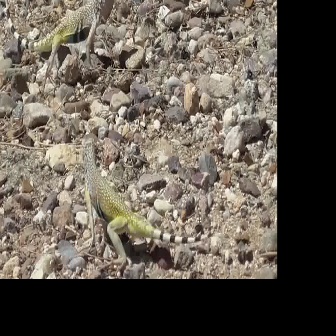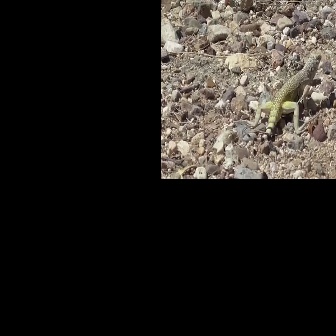
  Please identify the target specified by the bounding box [81,133,220,273] in the first image and locate it in the second image. Return the coordinates in [x_min,y_min,x_max,y_max] format.
Answer: [233,53,321,142]